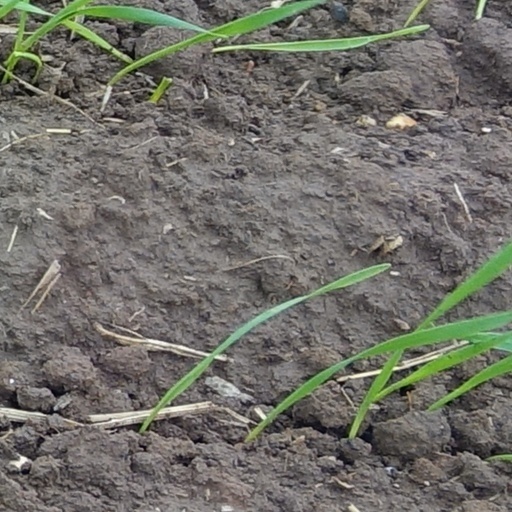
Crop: wheat